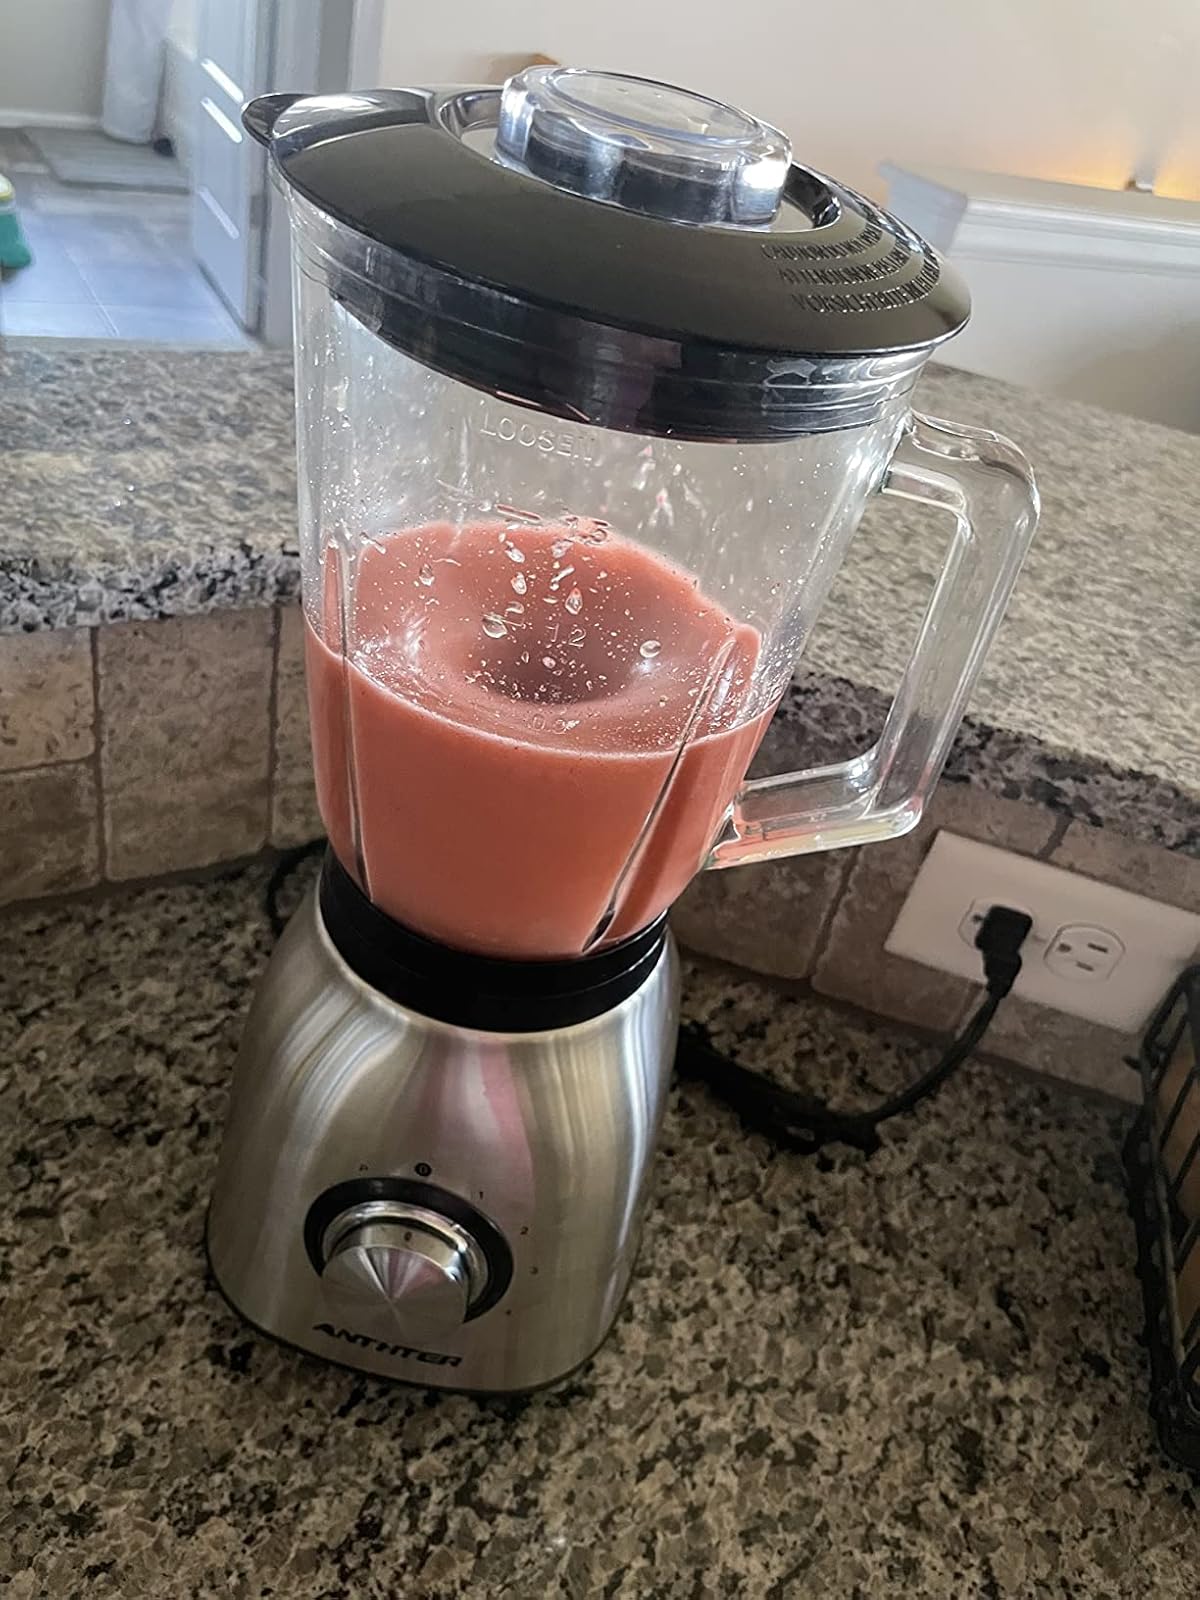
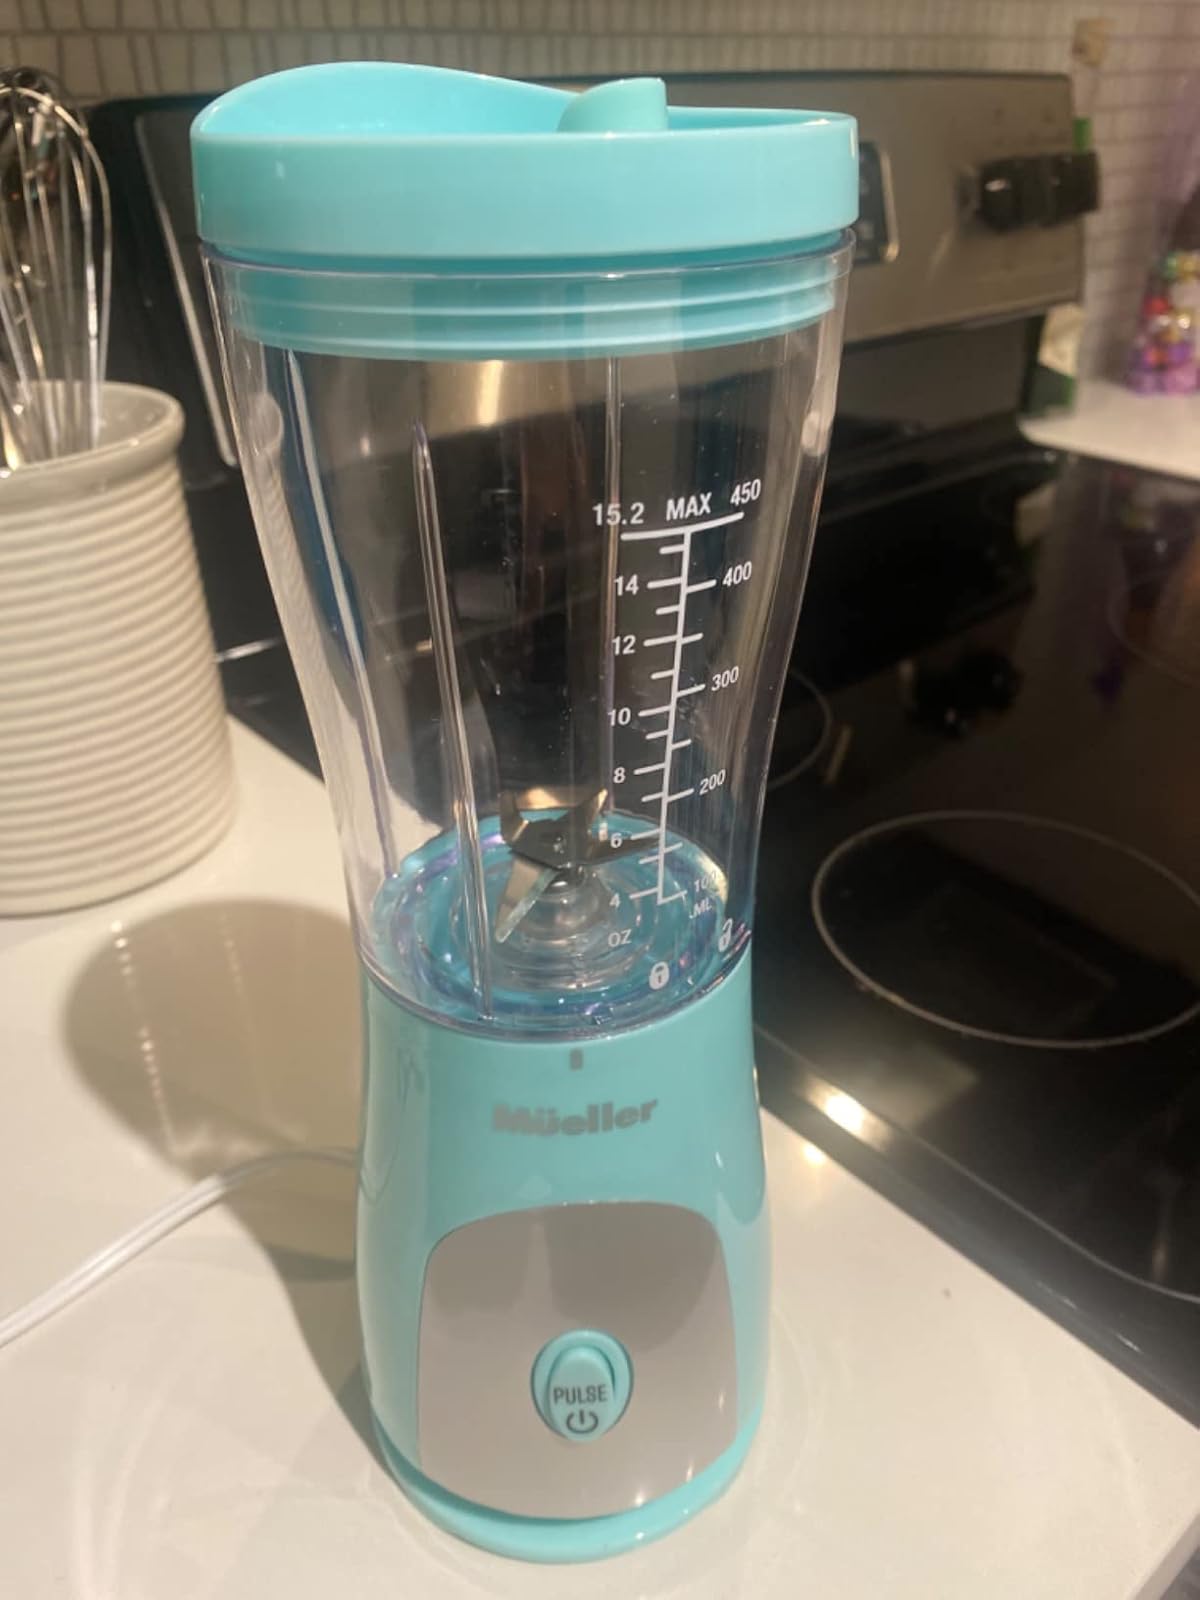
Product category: items_blender
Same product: no